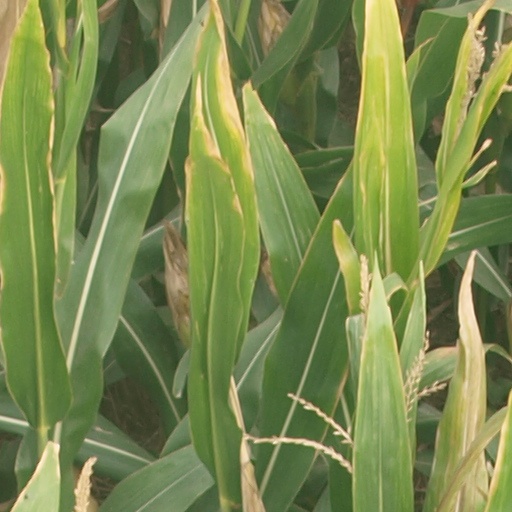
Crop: maize; corn